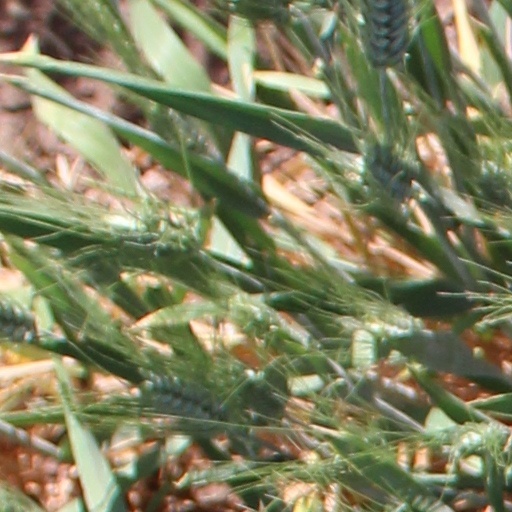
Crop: wheat